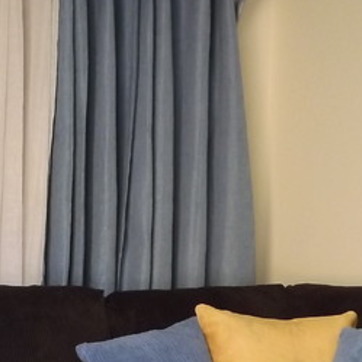
Material: fabric